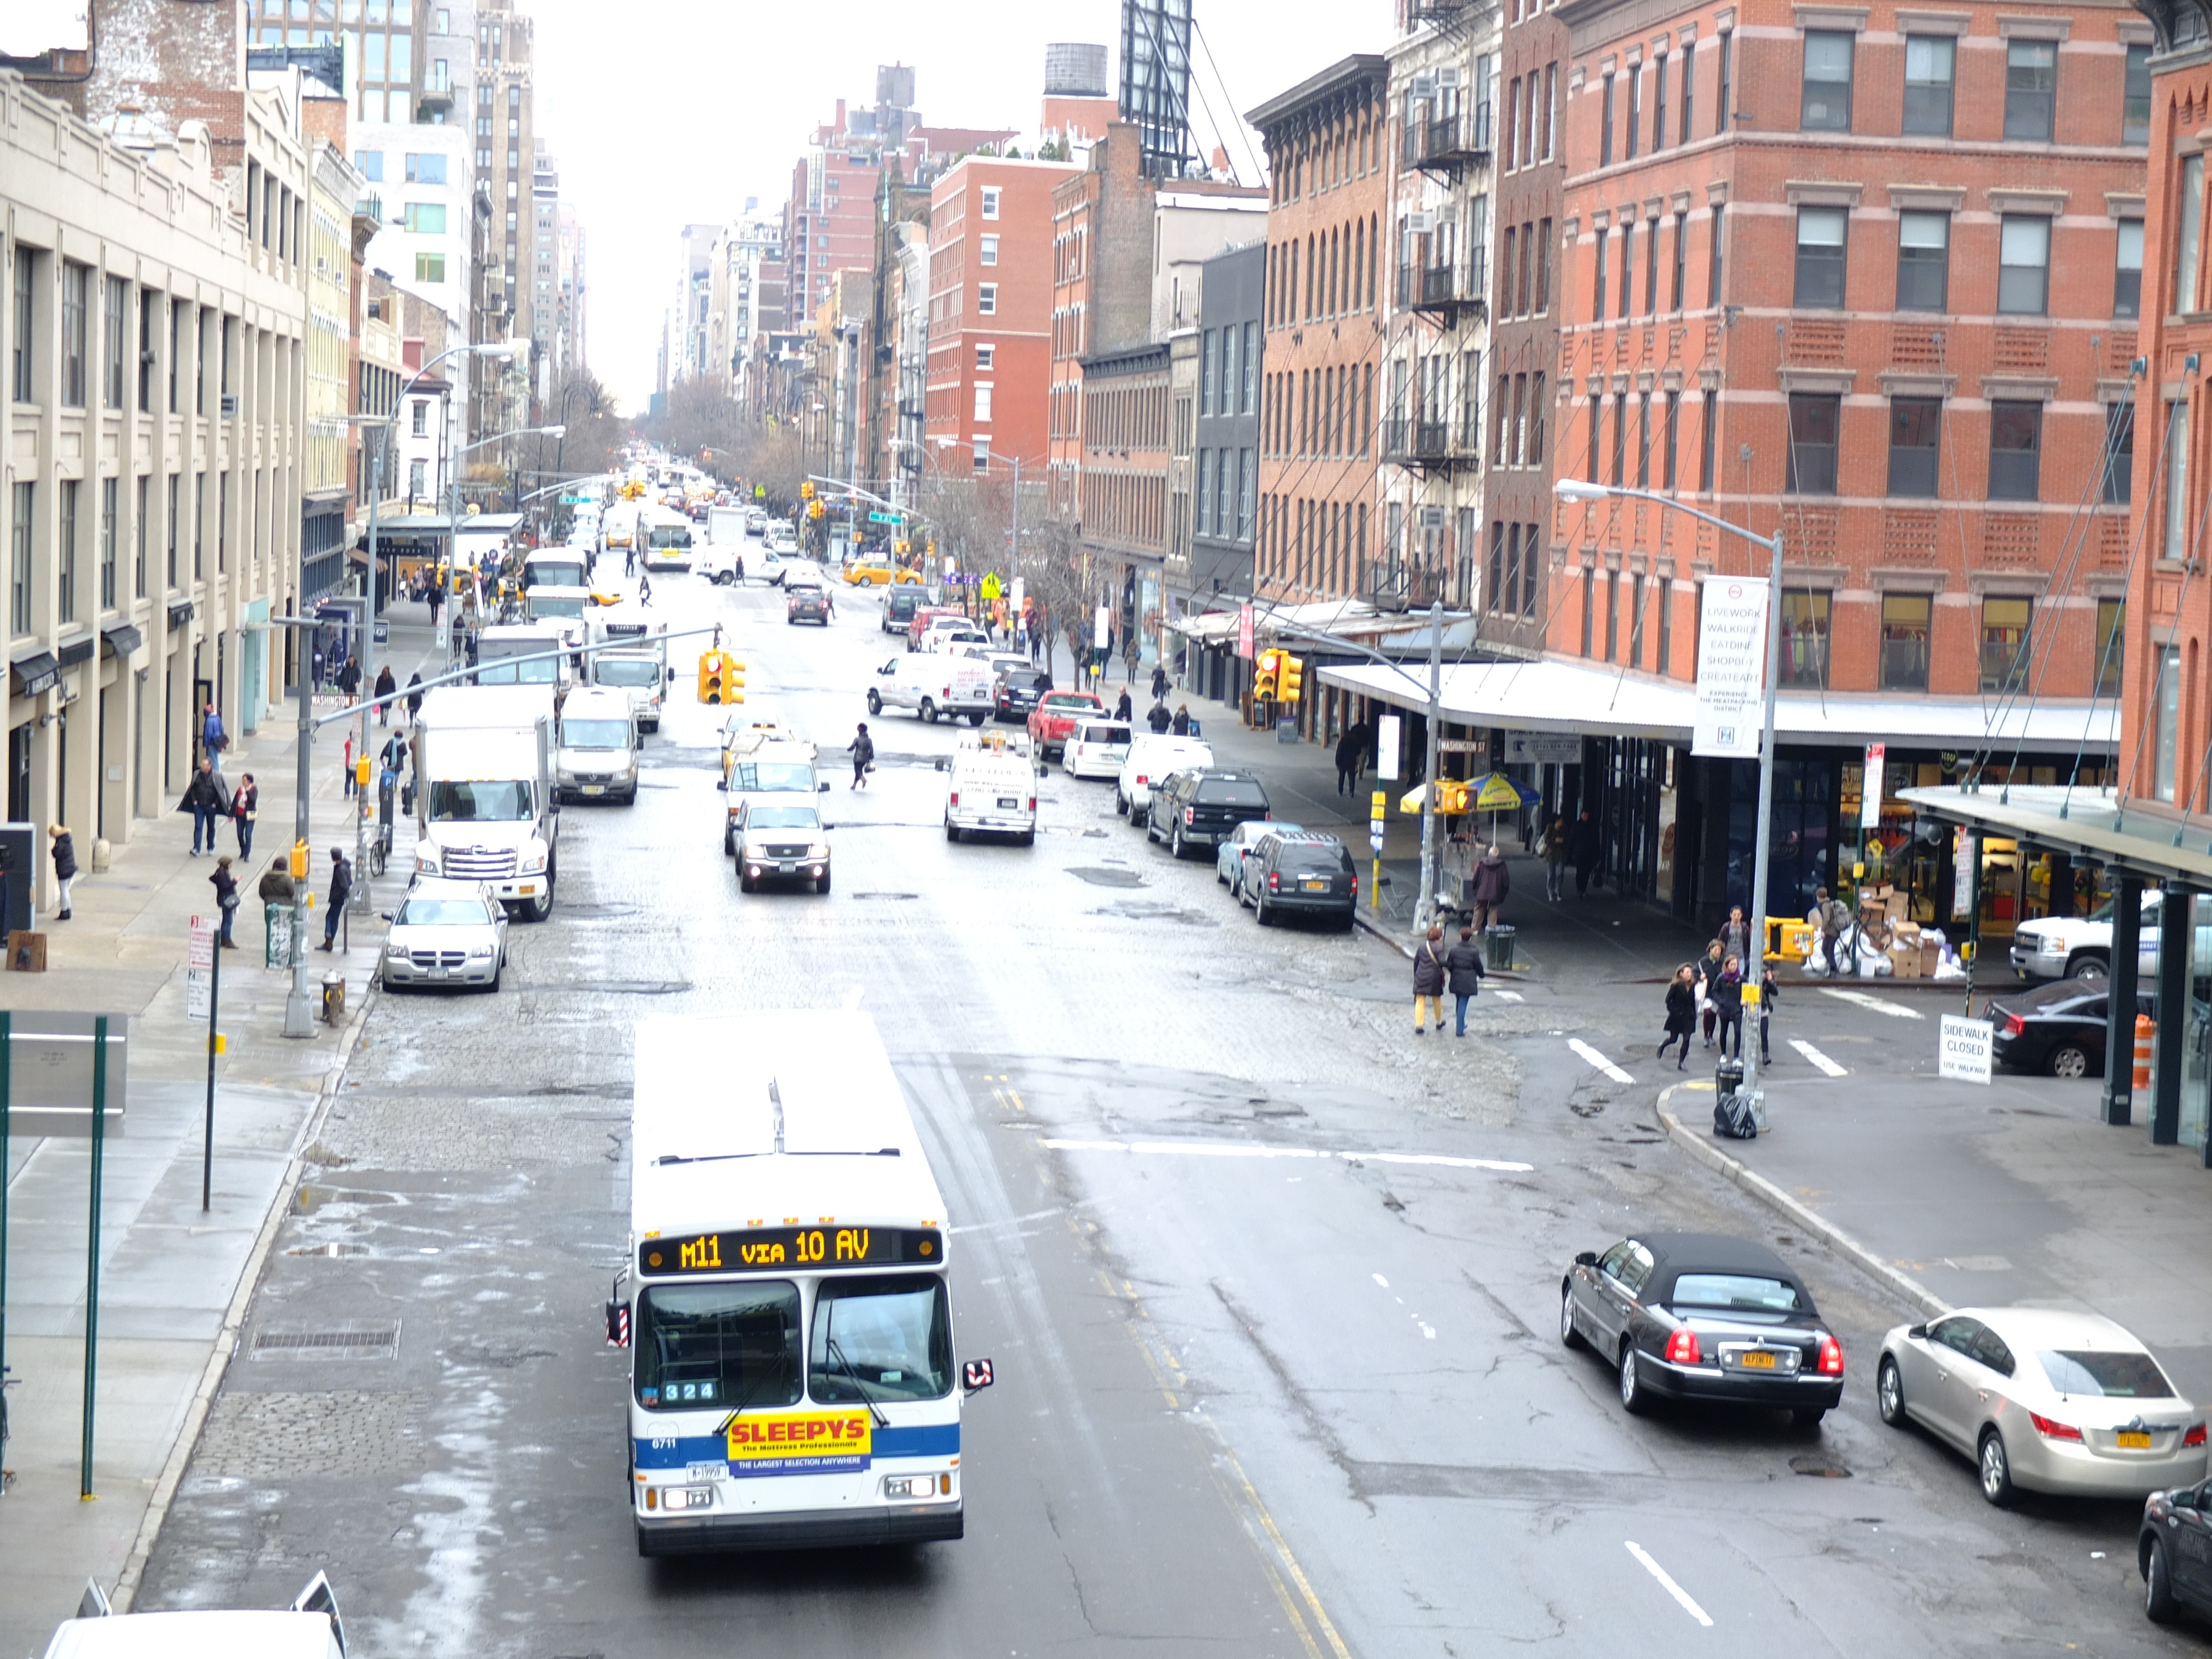
pedestrian, road, traffic, street, city, downtown, transport, vehicle, lane, public transport, infrastructure, neighbourhood, urban area, residential area, human settlement, metropolitan area, traffic congestion